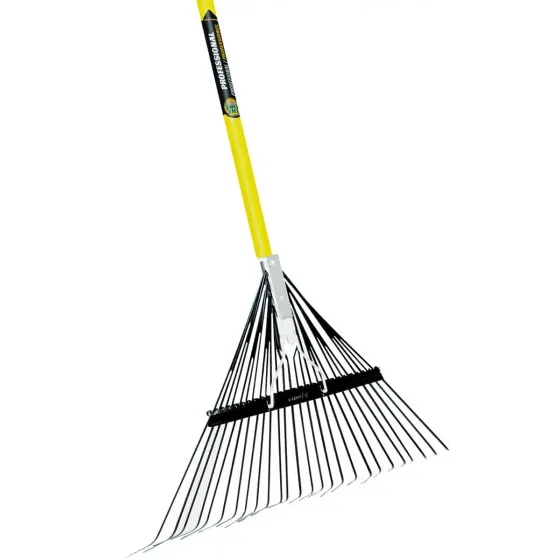
Vulcan Fiberglass Lawn Leaf Rake 26 Tine
Key Features 26 in steel tine head for every type of job Strong 54 in fiberglass handle with 9 in cushioned grip Heavy-duty bolt-through construction with nylon nut Protective sleeve helps prevent splintering Lawn/leaf rakes steel head 26 inches, fiberglass handle length=54 inches. Steel tine leaf rake. 9 inches cushion grip. 26 inches head. Heavy duty bolt-through construction with nylon nut. Protective sleeve helps prevent splintering. Steel tine leaf rake. 54 in fiberglass handle. 9 in cushion grip. Head size of 26 in. Heavy-duty bolt-through construction with nylon nut. Protective sleeve helps prevent splintering. Steel tine leaf rake. 54 inches fiberglass handle. 9 inches cushion grip. 26 inches head. Heavy duty bolt-through construction with nylon nut. Protective sleeve helps prevent splintering.
Brand: Vulcan
Category: Home & Garden > Lawn & Garden > Gardening > Gardening Tools > Rakes